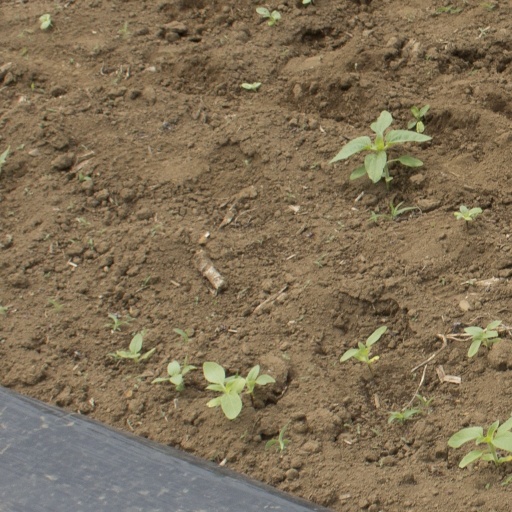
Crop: Jerusalem artichoke